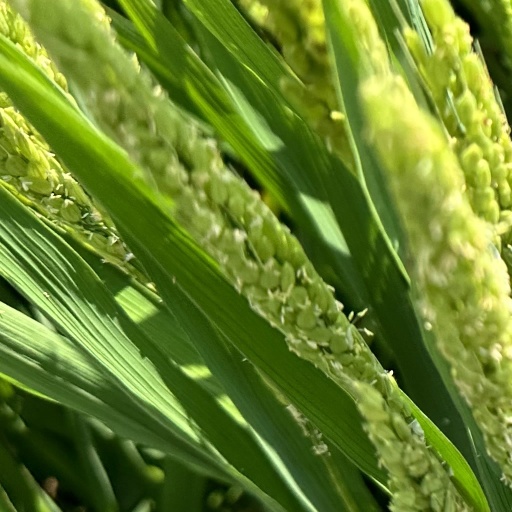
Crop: rice